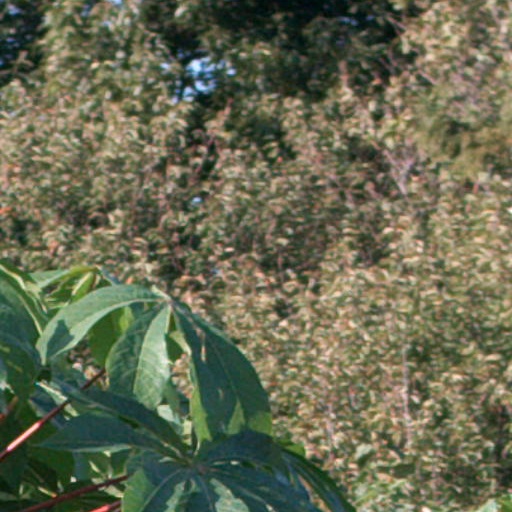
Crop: cassava